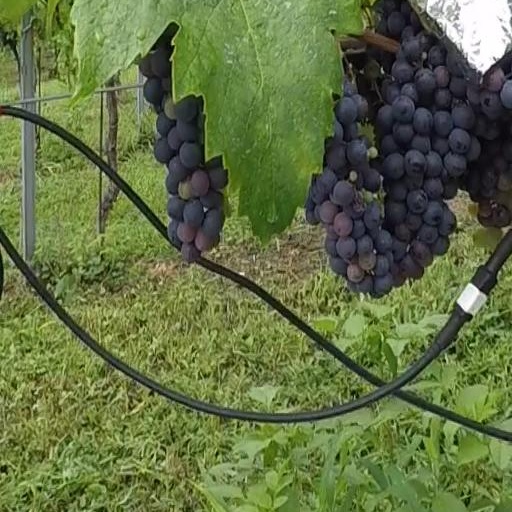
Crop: grape